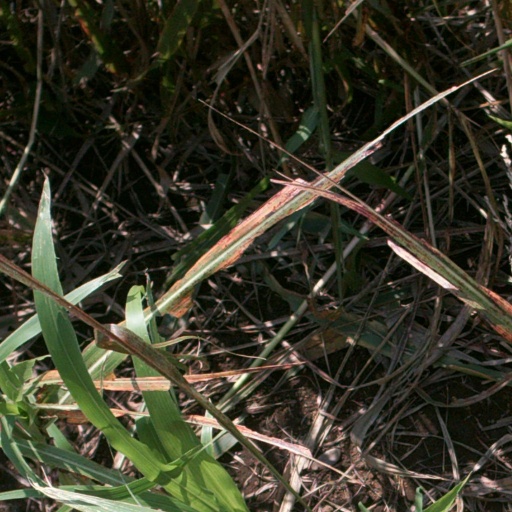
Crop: sorghum